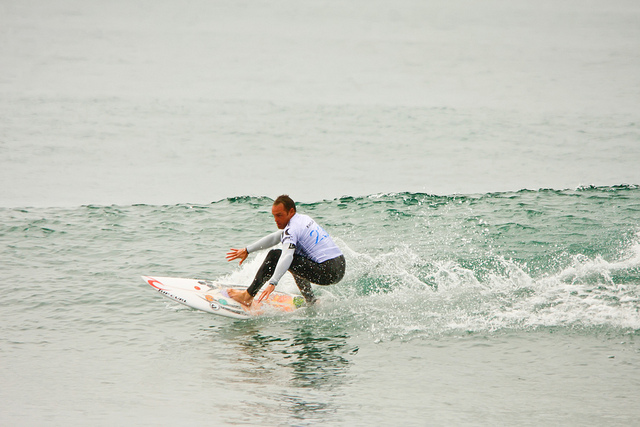
user: Given an image and a question. Answer the question in a short answer. Question: Which ocean is the beat for this activity? Short Answer:
assistant: pacific